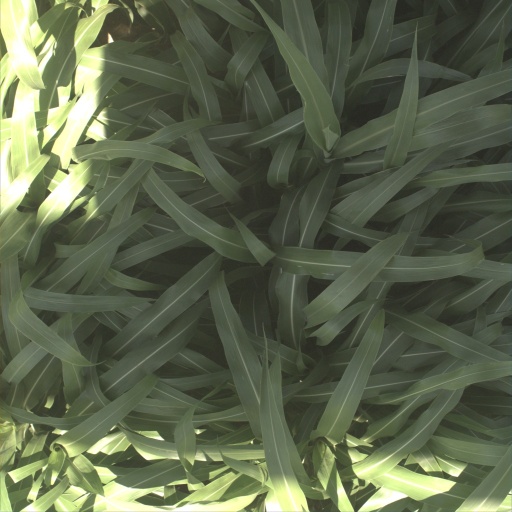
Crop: sorghum